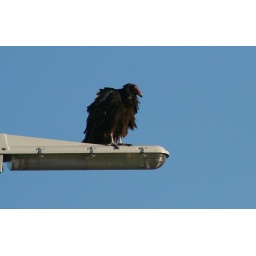
Sitting on a street lamp in the south bay vicinity in california - how appropriate !